Tlaquepaque

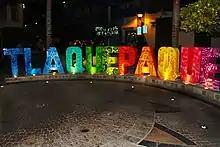
Giant Tlaquepaque Letters

In 1859, Fray Luis Argüello Bernal was given the task of designing, sponsoring and building a hospital and house of spiritual exercises that was named "El Refugio" and "Casa de la Salud Josefina", (since it was administered by the Religious Josefinas until 1935), this with the financing of the Brotherhood of San Vicente de Paul, in addition to the contributions of the neighborhood of San Pedro, as well as the wealthy families of Guadalajara who had their summer homes in San Pedro Tlaquepaque. Its construction is colonial style of approximately 10,000 m.